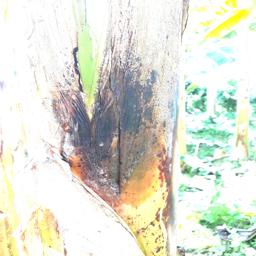
Label: PSEUDOSTEM WEEVIL